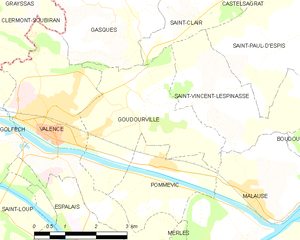
Carte des communes françaises Goudourville